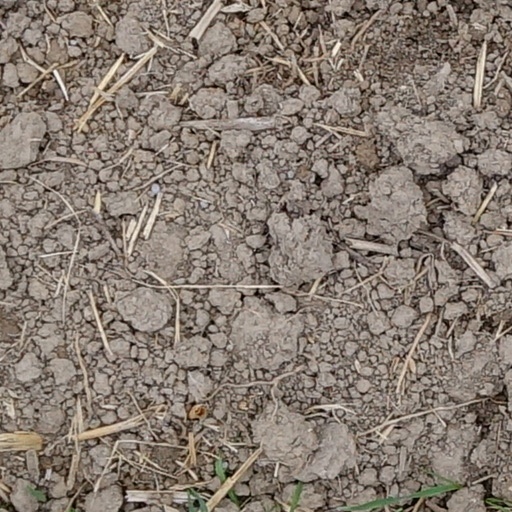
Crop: wheat